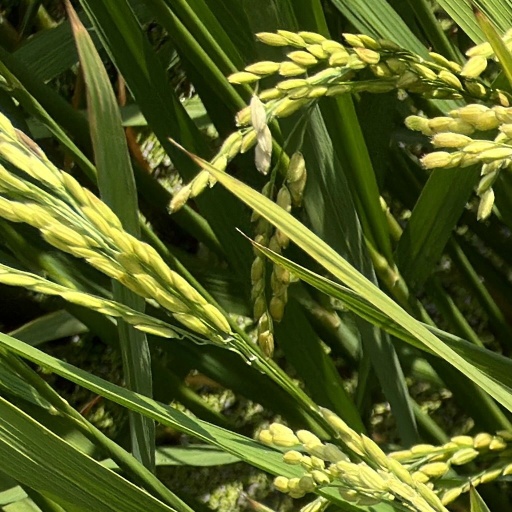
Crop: rice